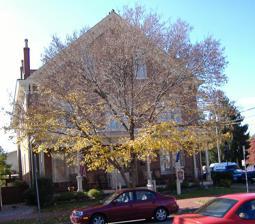
Building: Kintner House Hotel
Country: United States of America
Year built: 1873
United States historic place Kintner House Hotel U.S. National Register of Historic Places U.S. Historic district Contributing property Location 201 S. Capital, Corydon, Indiana Coordinates 38°12′37.29″N 86°7′34.33″W / 38.2103583°N 86.1262028°W / 38.2103583; -86.1262028 Area <1 acre Built 1873 ( 1873 ) Architectural style Italianate NRHP reference No. 87000099 Added to NRHP January 12, 1987 The Kintner House Hotel is a historic bed & breakfast , in the Corydon Historic District in Corydon, Indiana .  The present building was built in 1873, and is a 2 + 1 ⁄ 2 -story, Italianate style brick building. The original Kintner House, two blocks away, was where John Hunt Morgan learned that Robert E. Lee lost at the Battle of Gettysburg . The Kintner House remained a hotel until 1920 and was used as offices until 1986. It was extensively restored and opened as a bed and breakfast in 1987. It was added to the National Register of Historic Places in 1987. See also Kintner-McGrain House Kintner-Withers House References